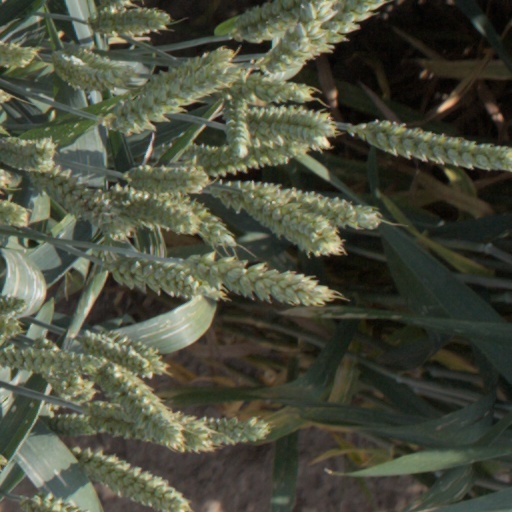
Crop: wheat